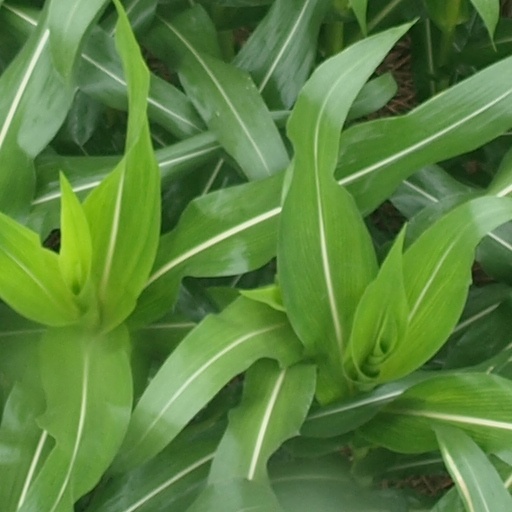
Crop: maize; corn